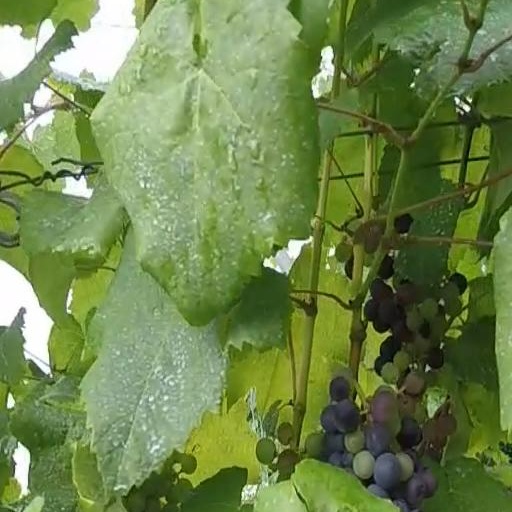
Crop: grape